Describe the emotion expressed in this image:  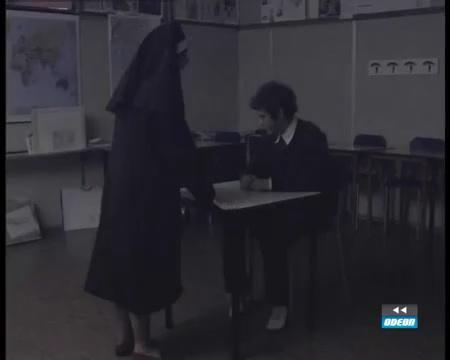
This person displays Pain, valence and arousal with low intensity.